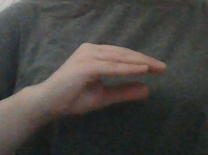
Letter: jeem